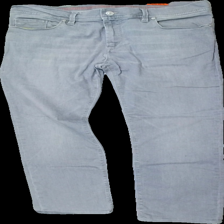
View: front
Type: Jeans
Category: Men
Brand: Not in the list
Brand text on label: alberto
Colors: Grey
Material: 100% cotton
Cut: Regular
Season: All
Trend: Denim
Damage location: middle center
Damage 2 location: bottom center
Damage 3 location: top center
Price range: 50-100
Recommended usage: Reuse
Description: grå jeans